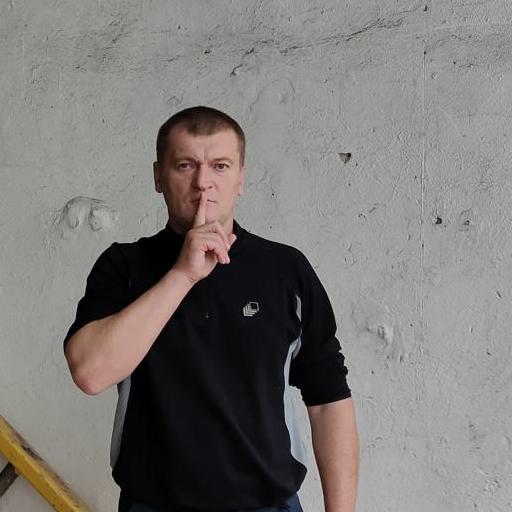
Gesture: mute